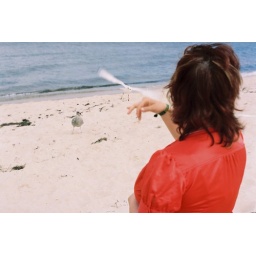
rose @ beach (back in summer)